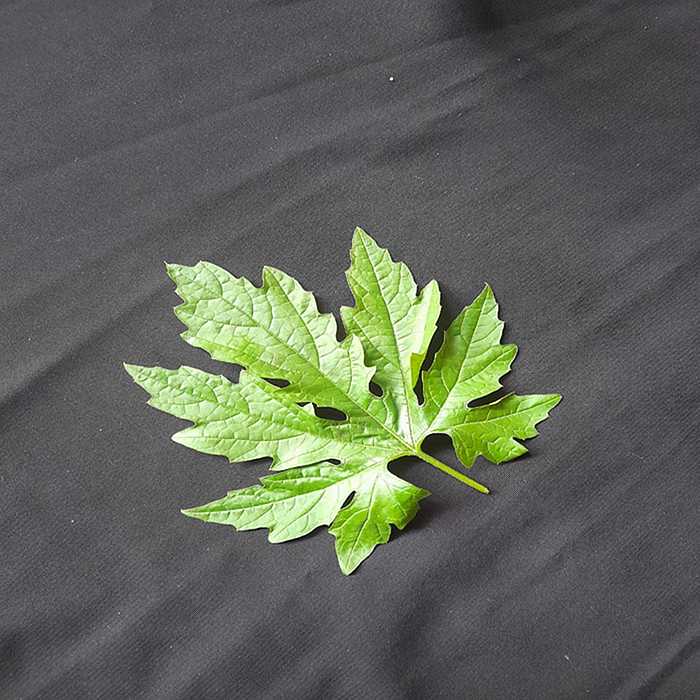
Plant: Bitter Gourd
Label: Fresh leaf